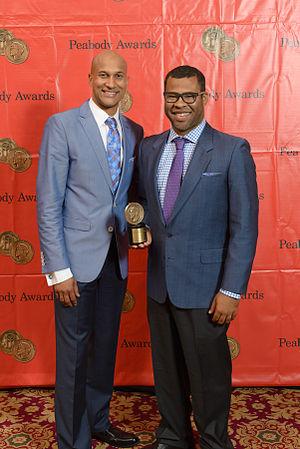
Key & Peele est une série télévisée composée de sketchs courts.